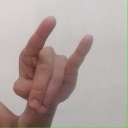
अक्षर: च